Hunyadi family

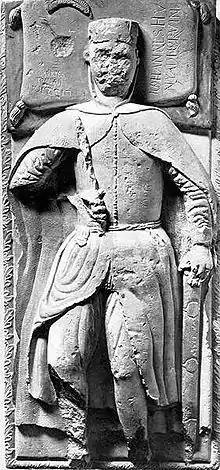
The cover of John Hunyadi's tomb in the Roman Catholic Cathedral of Gyulafehérvár (present-day Alba Iulia, Romania)

Voyk's oldest son John Hunyadi was born between about 1405 and 1407. In his youth, he served in the court of George Csáky, Filippo Scolari, and King Sigismund's other warlike barons. He married Elizabeth Szilágyi around 1429. Her father owned properties in Bodrog County.